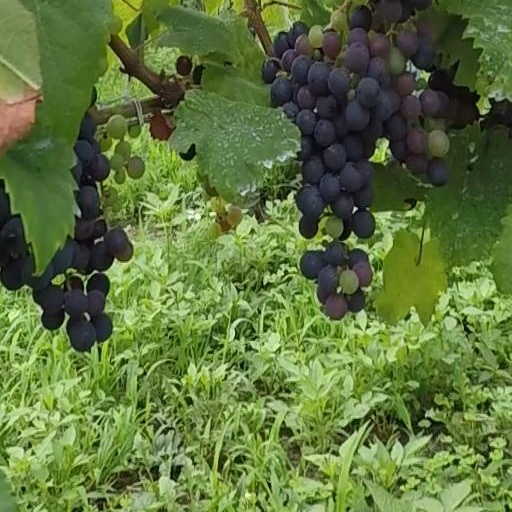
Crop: grape